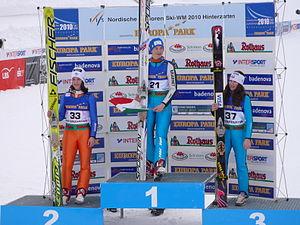
Elena Runggaldier, Coline Mattel et Sarah Hendrickson, médaillées au Championnat du monde junior de saut à ski à Hinterzarten le 30 janvier 2010.